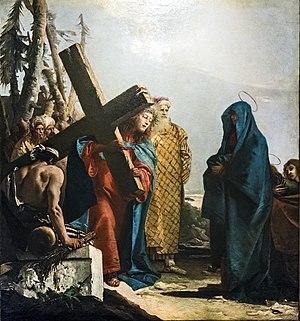
Dans la tradition catholique, le chemin de croix est un acte dévotionnel privé ou communautaire. Tout en commémorant la Passion du Christ en évoquant quatorze moments particuliers de celle-ci, le fidèle souhaite recevoir la grâce de communier intensément aux souffrances du Christ, Sauveur des hommes.
L'église San Polo est une église catholique de Venise, en Italie.